Lars Christensen

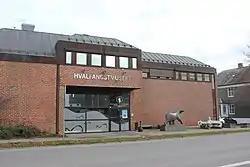
Sandefjord Whaling Museum ("Hvalfangstmuseet i Sandefjord)")

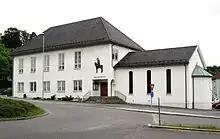
Olav Chapel ("Olavskapellet") in Sandefjord

On 1 December 1927, as the leader of one of his financed expeditions, Christensen landed on and claimed the Bouvet Island ("Bouvetøya") for Norway; it had previously been claimed by Great Britain, but the British soon abandoned their claim and recognised the island as Norwegian.